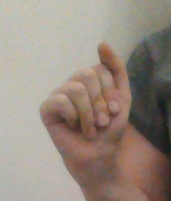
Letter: saad